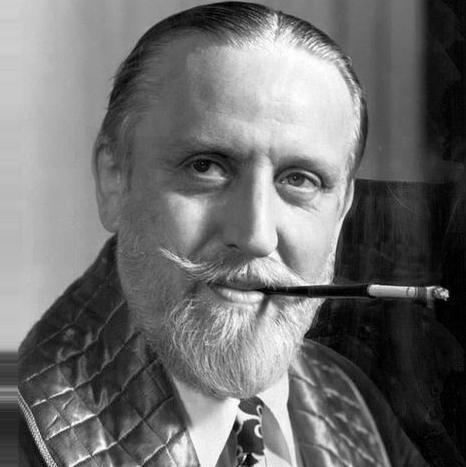
Age: 60